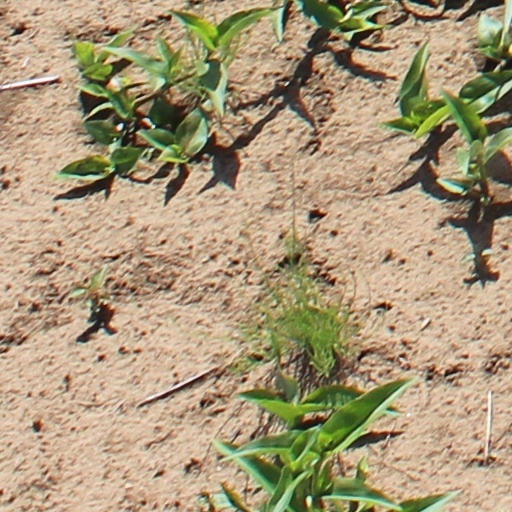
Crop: wheat